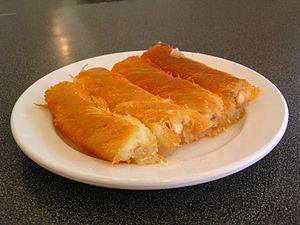
Knafe, une pâtisserie levantine, sur une assiette. עברית: כנאפה, מאפה לבנוני מתוק, על צלחת.
Le Knafeh est une pâtisserie réalisée à base de kadaif, de fromage, de beurre et de pistaches ou de noix et sur laquelle du sirop est ajouté.